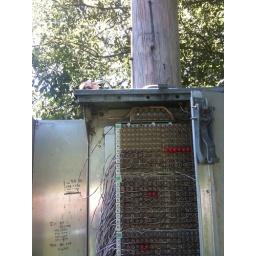
Snake in my cross box